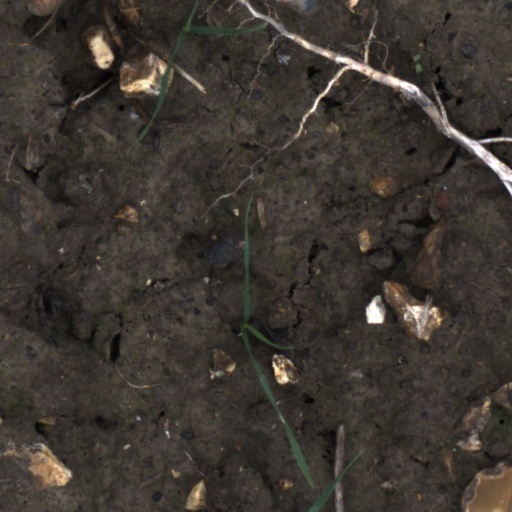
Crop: wheat